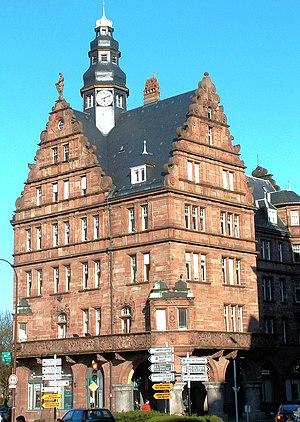
Metz - Maison de la fédération des corporations
Le quartier impérial est un quartier historique de la ville de Metz réalisé par les autorités allemandes lors de l’annexion de l’Alsace-Lorraine. À l’origine dénommé Neue Stadt, il est aujourd’hui coupé entre les quartiers administratifs de Nouvelle Ville et de Metz-Centre.
Ce tableau présente la liste de tous les monuments historiques classés ou inscrits dans la ville de Metz, Moselle, en France.